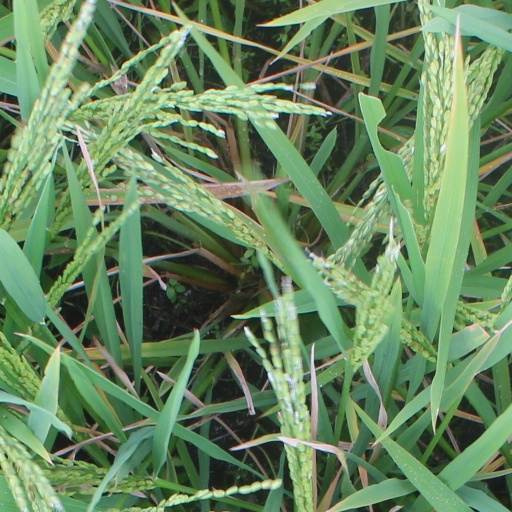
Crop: rice